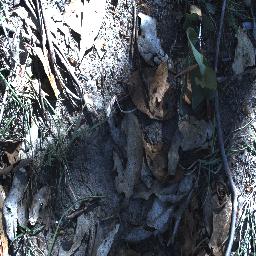
Label: negative